National Maritime Museum

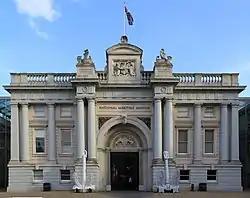
The museum's main entrance

The National Maritime Museum (NMM) is a maritime museum in Greenwich, London. It is part of Royal Museums Greenwich, a network of museums in the Maritime Greenwich World Heritage Site. Like other publicly funded national museums in the United Kingdom, it has no general admission charge; there are admission charges for most side-gallery temporary exhibitions, usually supplemented by many loaned works from other museums.